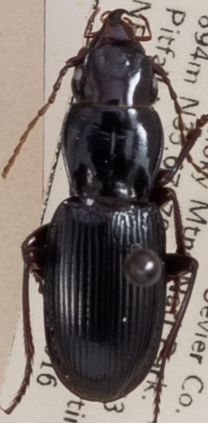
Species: Pterostichus acutipes acutipes
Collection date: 2022-08-16
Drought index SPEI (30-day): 1.01
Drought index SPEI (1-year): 0.938
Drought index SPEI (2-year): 2.09